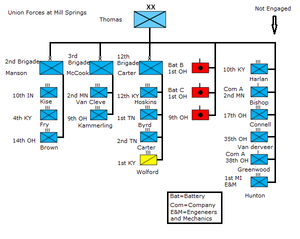
Les unités de l'armée de l'Union et les commandants ont combattu lors de la bataille de Mill Springs pendant la guerre de Sécession le 19 janvier 1862, près de l'actuelle communauté non-incorporée de Nancy, Kentucky. L'ordre de bataille confédéré est décrit séparément.